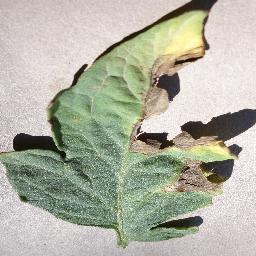
Label: Tomato___Early_blight